Heath Steele Mines

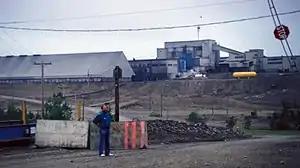
Ore processing facility at Heath Steele Mines (BR Walker 1993)

Heath Steele Mines, situated northwest of Newcastle, New Brunswick, Canada, at the headwaters of the Tomogonops and Little Rivers, was a large and productive copper, lead, and zinc mine which operated from 1956 to 1999. The mine was an economic cornerstone of Miramichi communities throughout this period.